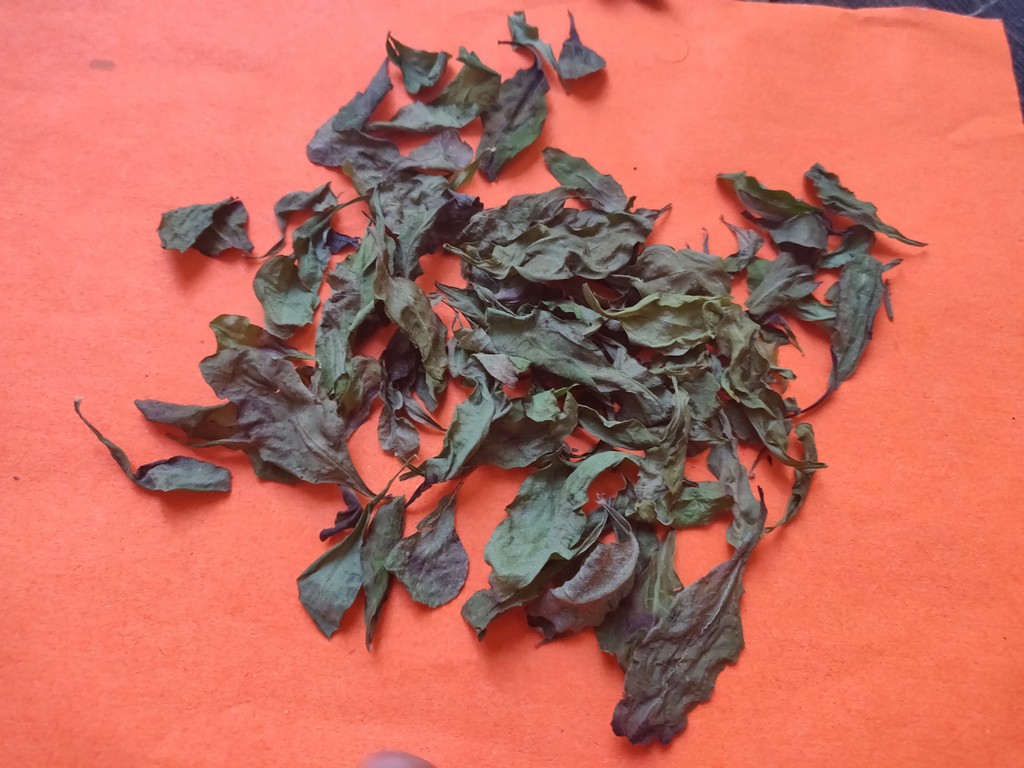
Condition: Dried
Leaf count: multiple
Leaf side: unknown